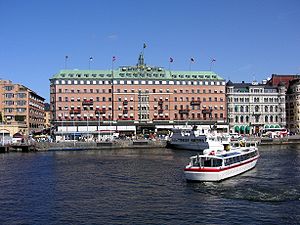
Grand Hôtel (Stockholm)
Grand Hôtels hovedbygning med grønt tag samt tilhørende bygninger Bolinder Palæ og Burman Palæ til højre
Grand Hôtel er et femstjernet luksushotel etableret i 1874 og beliggende på Blasieholmen i det centrale Stockholm i Sverige.